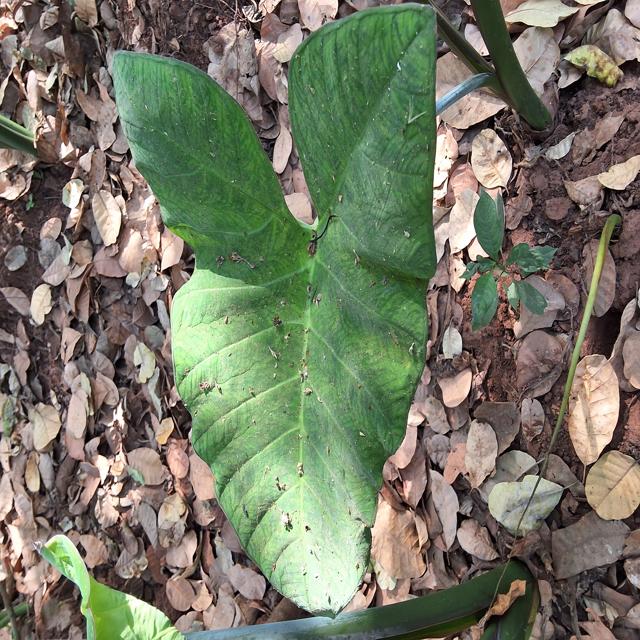
Label: Healthy